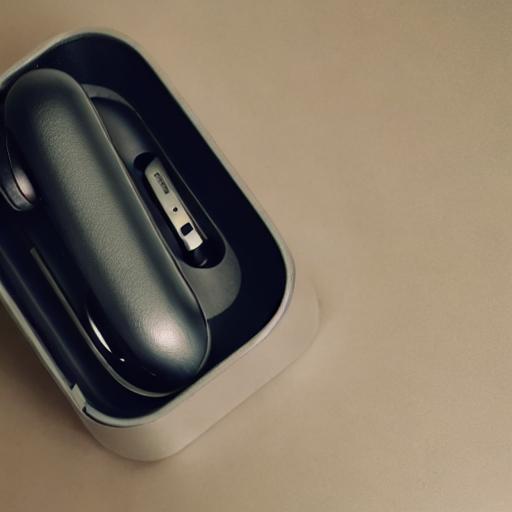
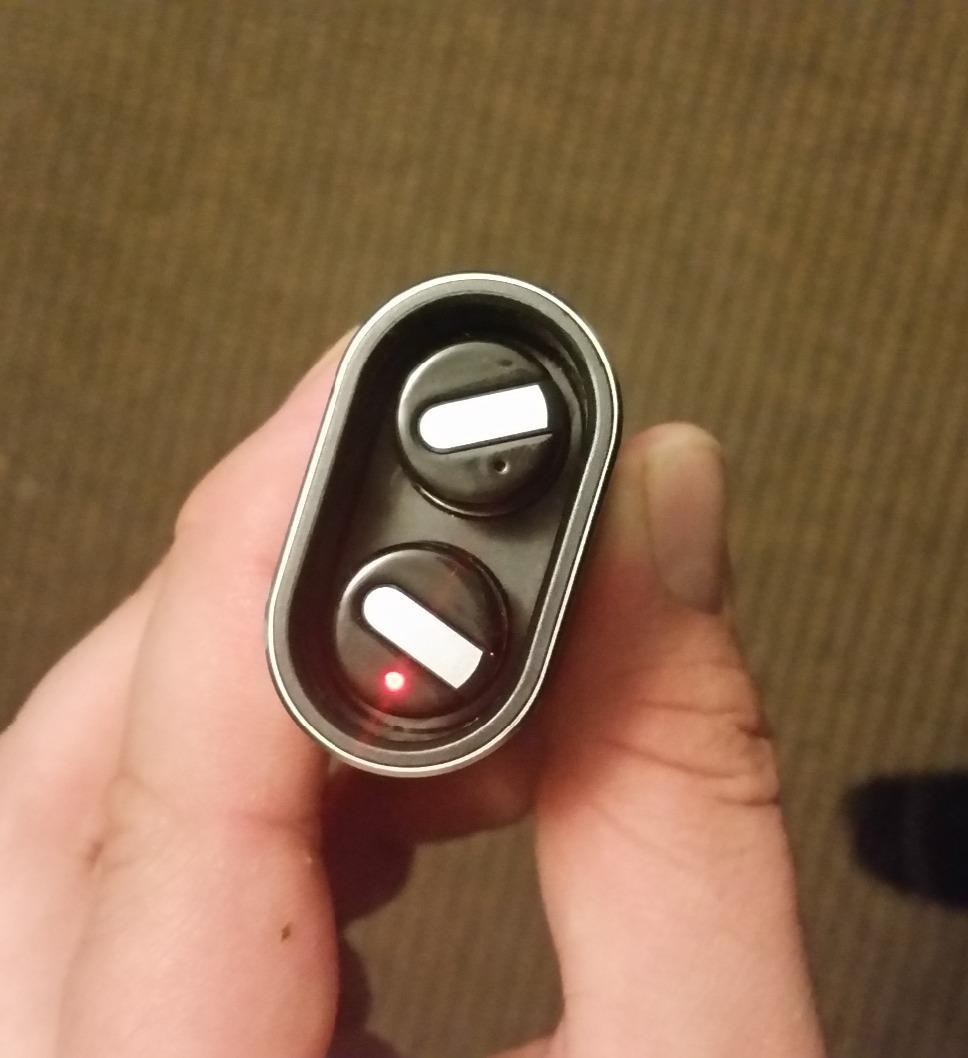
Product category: headphones
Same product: no